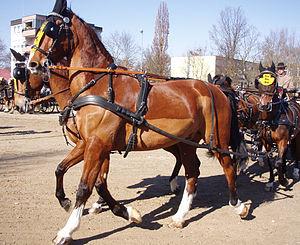
Le Gelderland, en néerlandais Gelders Paard, est une race chevaline néerlandaise de demi-sang, issue de nombreux croisements pratiquée au XIXᵉ siècle. Elle est devenue un cheval de sport d'une grande élégance au trot relevé, utilisé pour l'attelage sportif. De haute taille, il est très proche du Groningen. Race à faible effectifs, le Gelderland est rare.